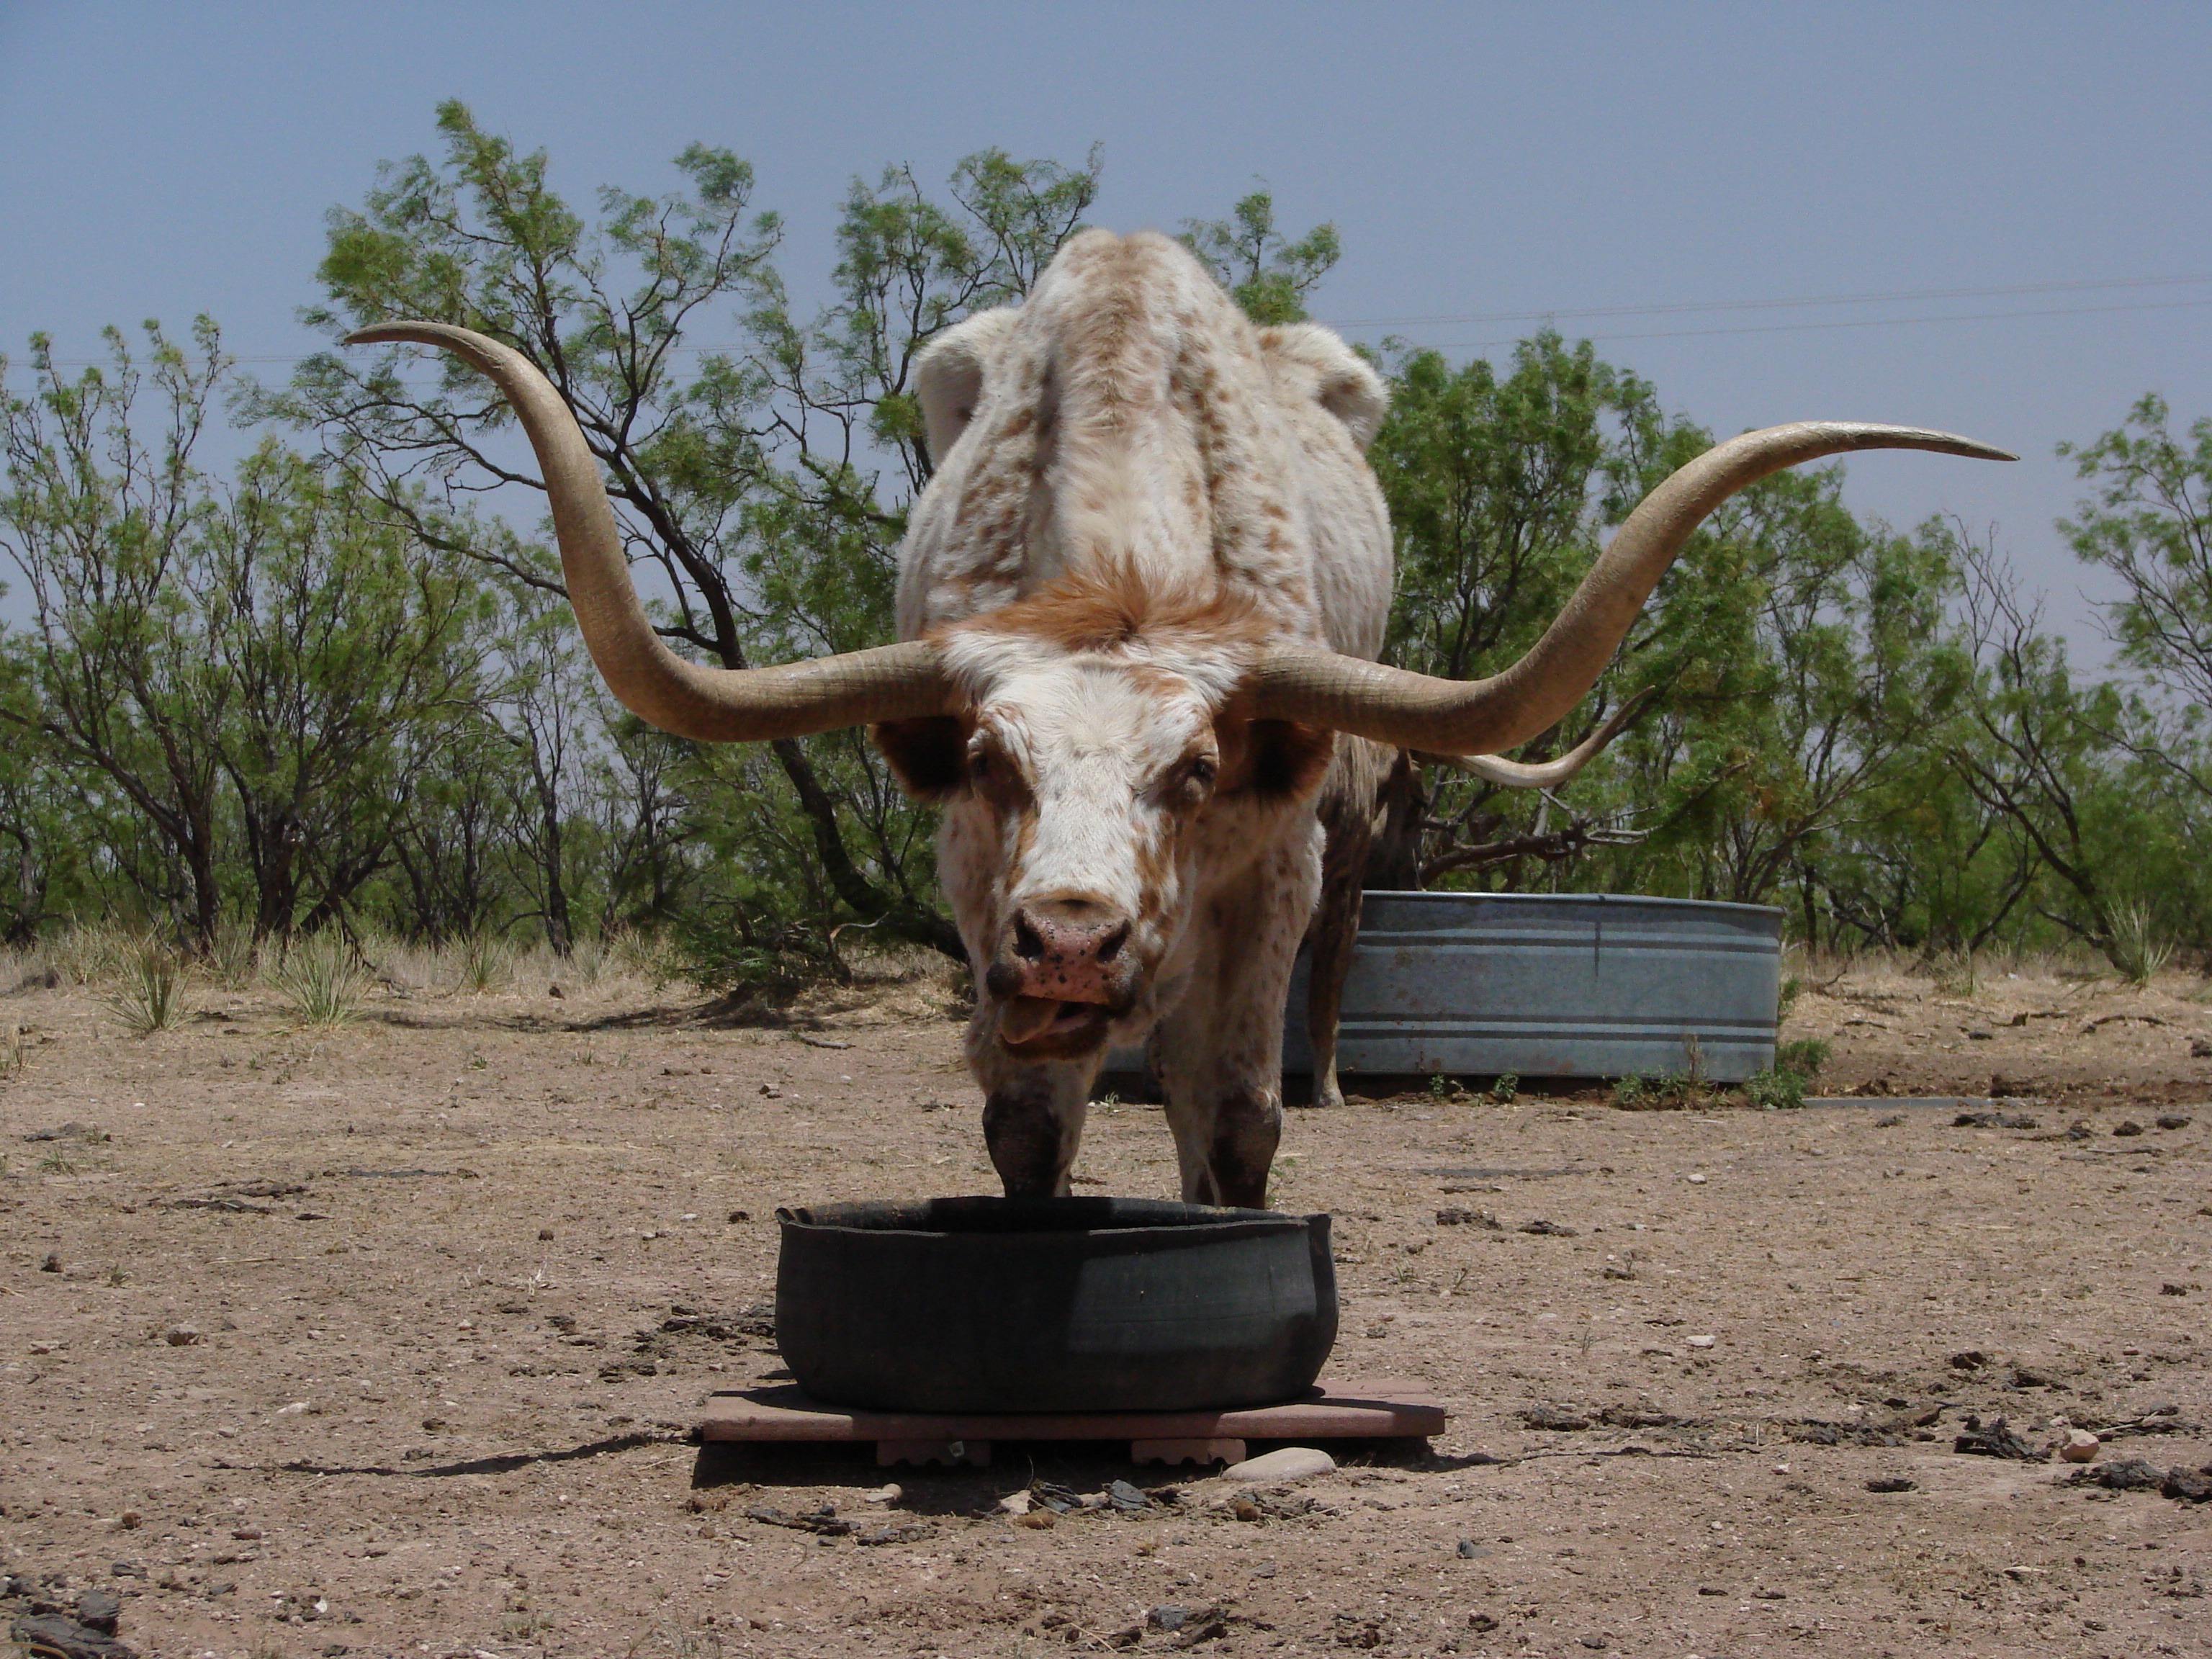
animal, horn, cow, beef, bull, texas, austin, longhorn, west texas, cattle like mammal, texas longhorn